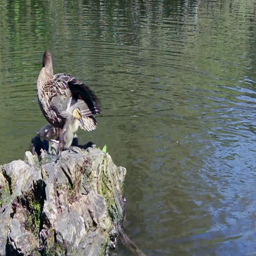
duck flapping the walking off a stump and ducklings at the river